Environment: real
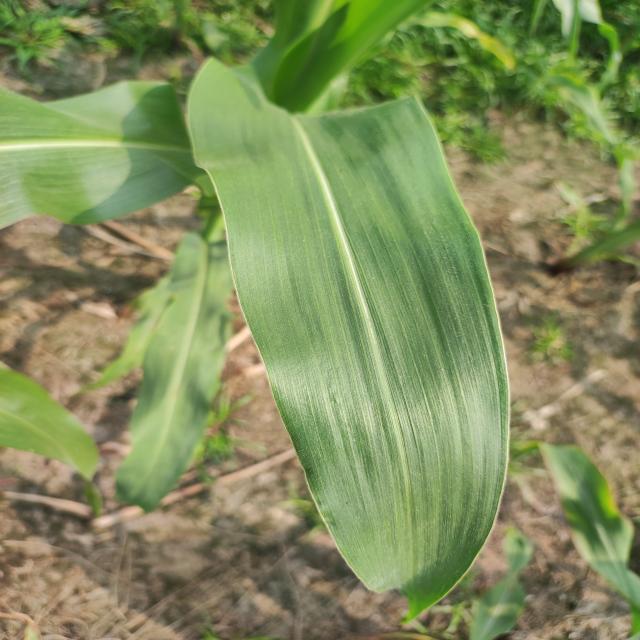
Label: healthy